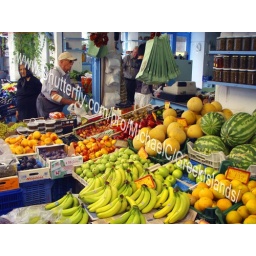
Open market in downtown Ermoupolis, Syros, Greece. The fruit taste as good as they look.